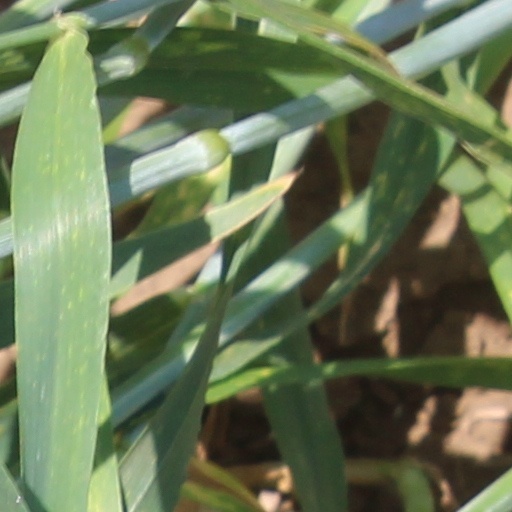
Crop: wheat